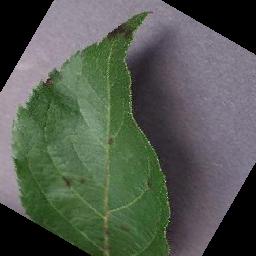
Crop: apple
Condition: scab